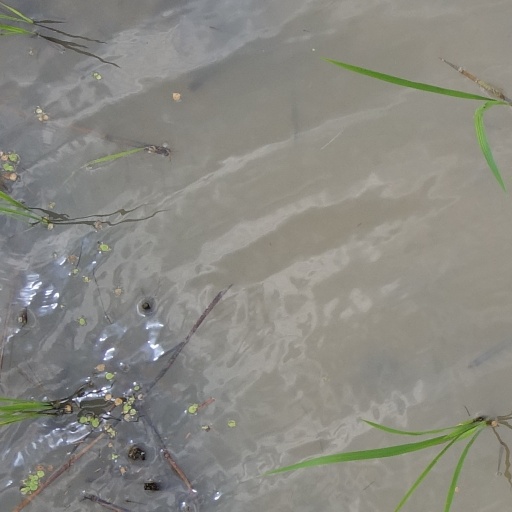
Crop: rice